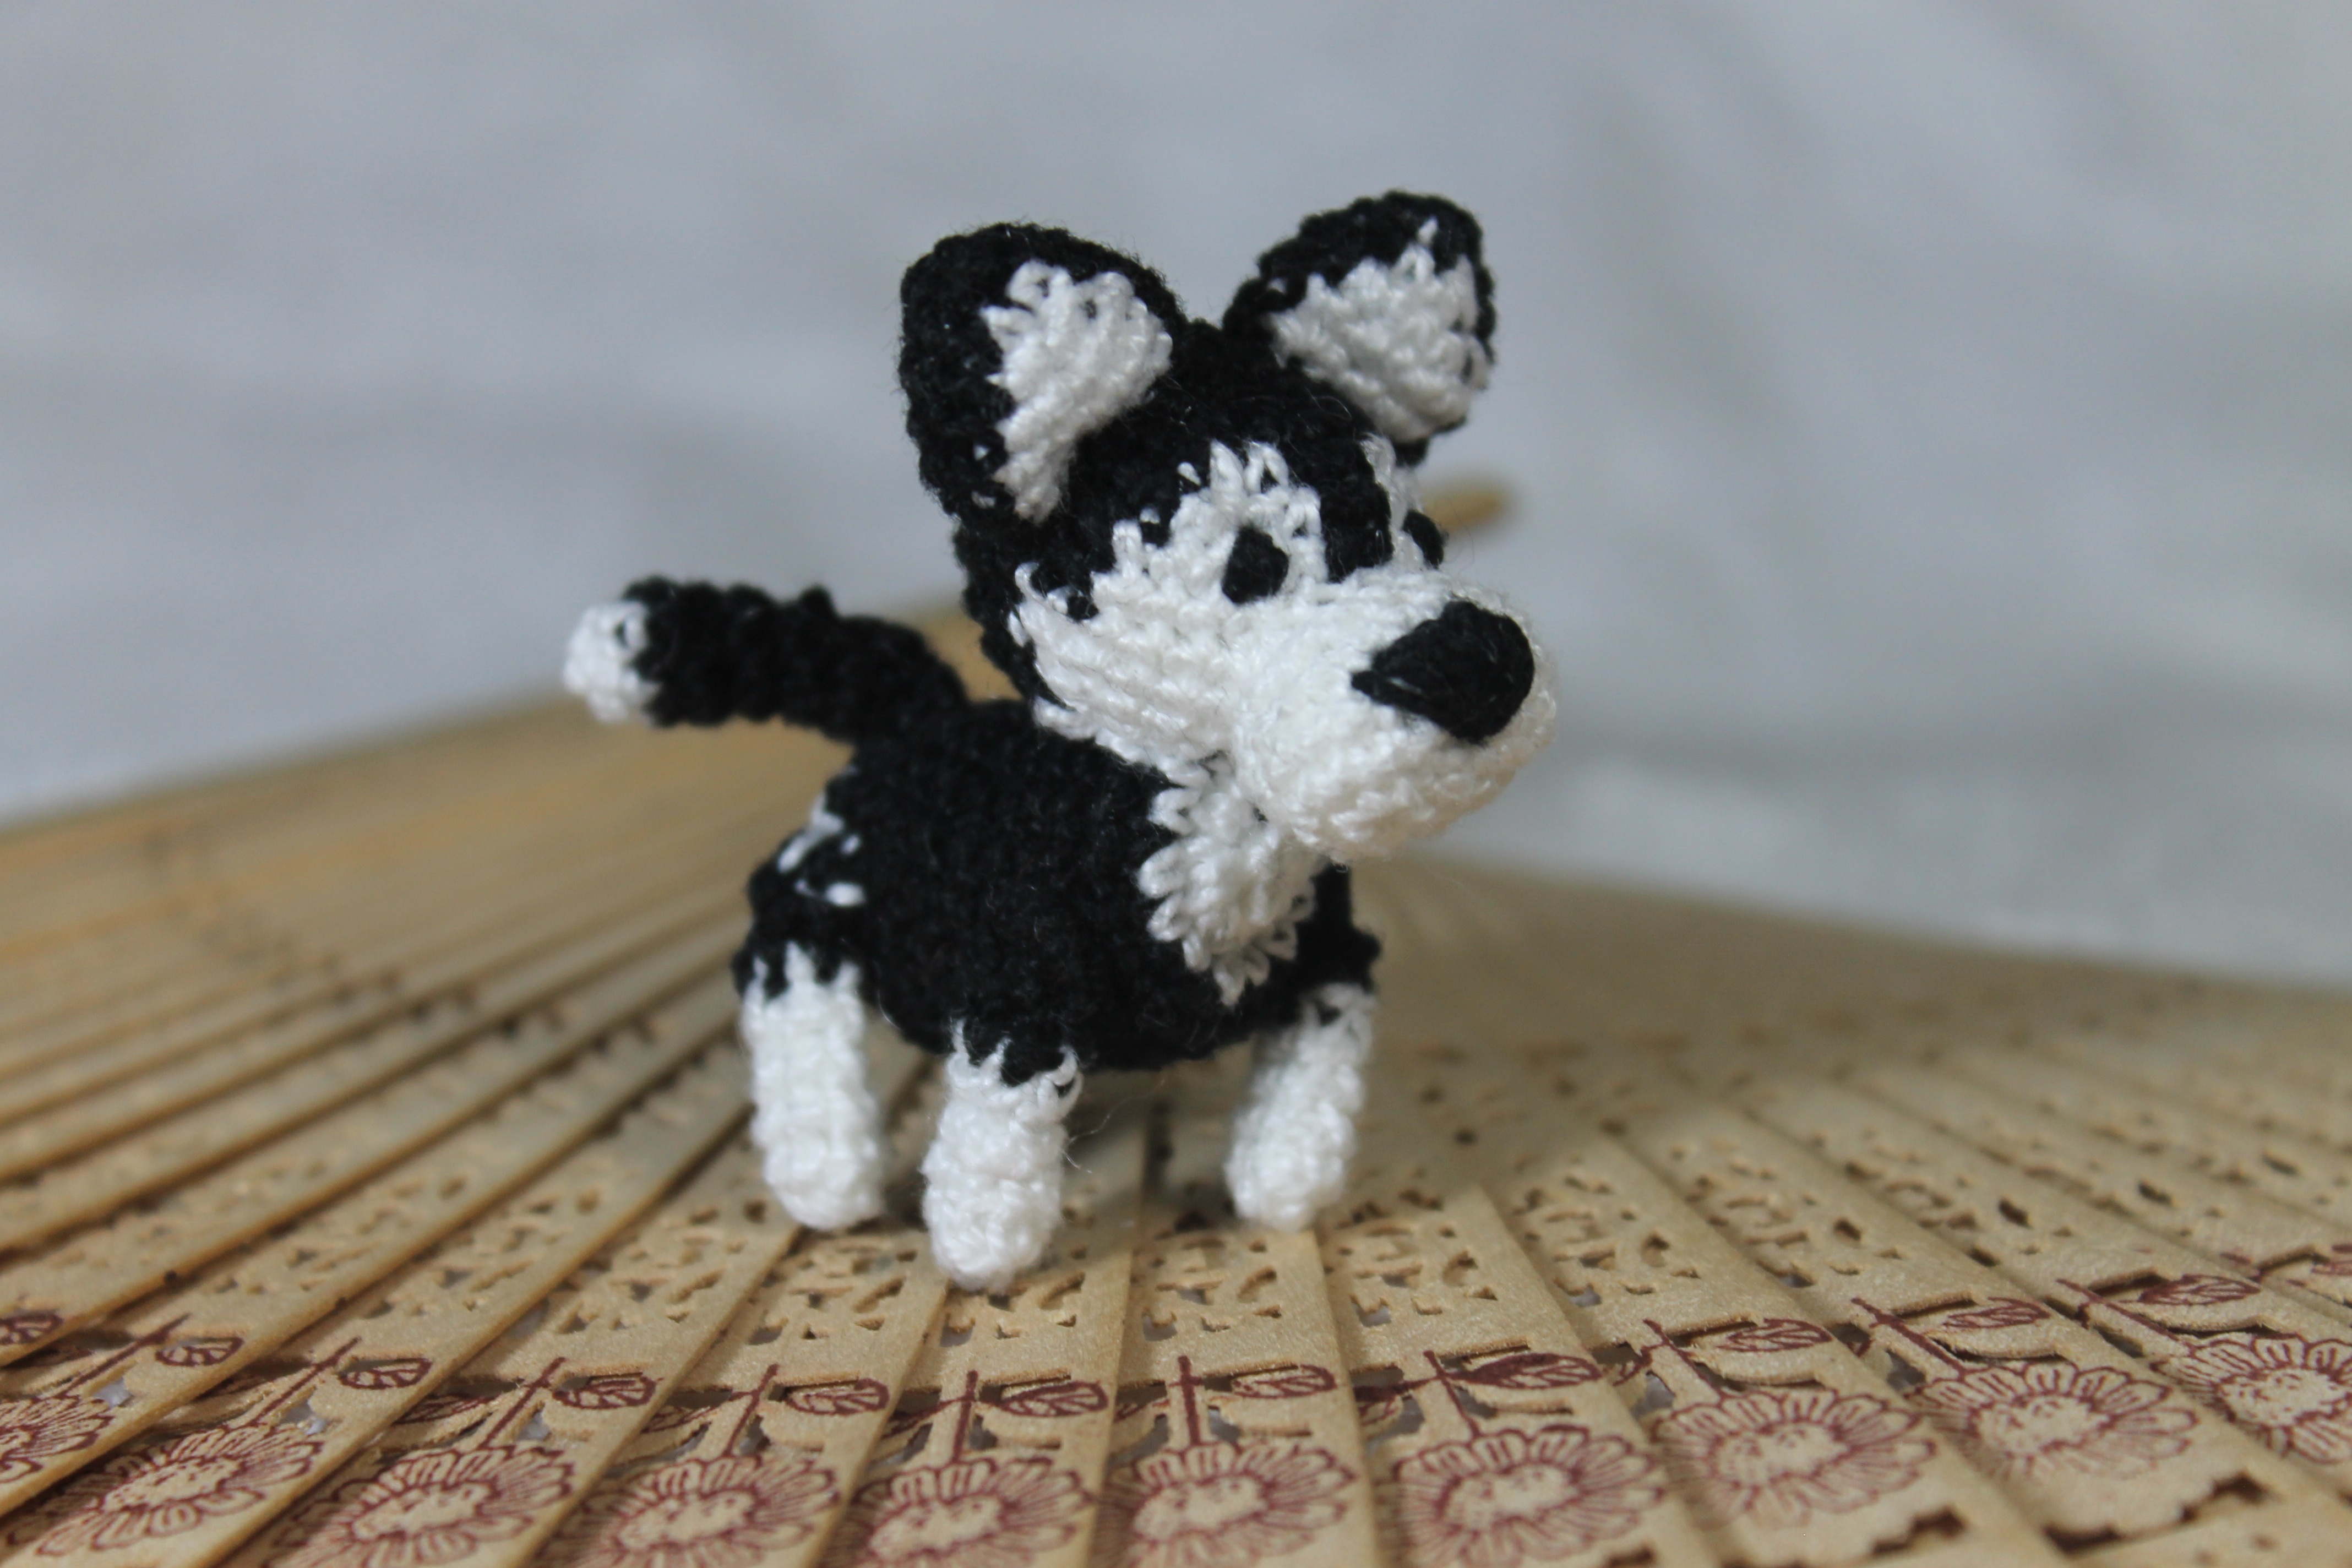
sweet, puppy, dog, animal, cute, canine, pet, mammal, craft, toy, material, crochet, textile, husky, art, domestic, adorable, breed, pup, doggy, pedigree, funny dog, cute dog, stuffed toy, dog like mammal